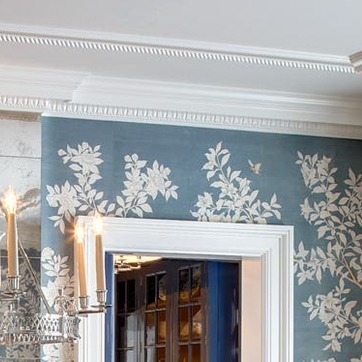
Material: wallpaper